John J. Crittenden

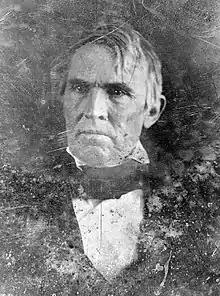
Daguerreotype of Crittenden by Mathew Brady,

Crittenden again supported Clay's presidential bid in 1844. Clay was widely considered the favorite not only for the Whig nomination, but to win the general election. None of the traditional campaign issues—Tyler's "executive usurpation", Clay's "corrupt bargain" with John Quincy Adams, or the protective tariff—seemed to excite the electorate. However, the issue of the annexation of Texas changed the entire campaign. Clay made a tour of the South just before the Whig nominating convention and concluded that the sentiment in favor of annexation in that part of the country was not as strong as had been assumed in Washington, D.C. Acting on this belief, and against Crittenden's advice, Clay sent a letter opposing annexation to Crittenden, asking him to have it published in the "National Intelligencer".